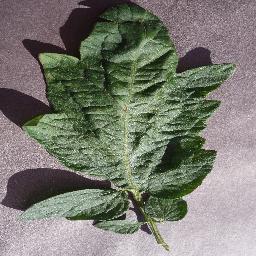
Label: Tomato___Target_Spot